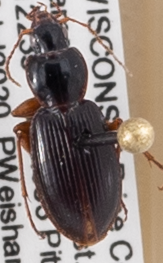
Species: Synuchus impunctatus
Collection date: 2020-07-28
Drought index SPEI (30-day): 2.09
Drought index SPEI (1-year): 1.69
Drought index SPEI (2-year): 2.09